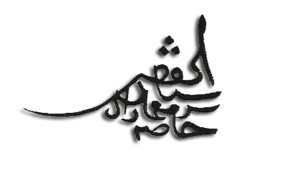
Sinan
Ḳoca Mi‘mār Sinān Āġā var en stor arkitekt i det Osmanniske riges tid.